Bronx Zoo

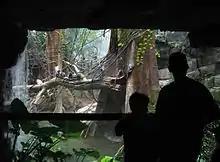
Silvery lutungs ("Trachypithecus cristatus"), at JungleWorld

Northern Ponds is a series of naturalistic ponds home to a variety of waterfowl and other aquatic birds both wild and captive. Captive residents include red-crowned cranes, red-breasted geese, lesser white-fronted geese, ruddy ducks, barnacle geese, mute swans and trumpeter swans. A wide variety of wild bird species can also be found in the ponds, including several native ducks such as mallards and mergansers, as well as other birds such as black-capped night-herons.